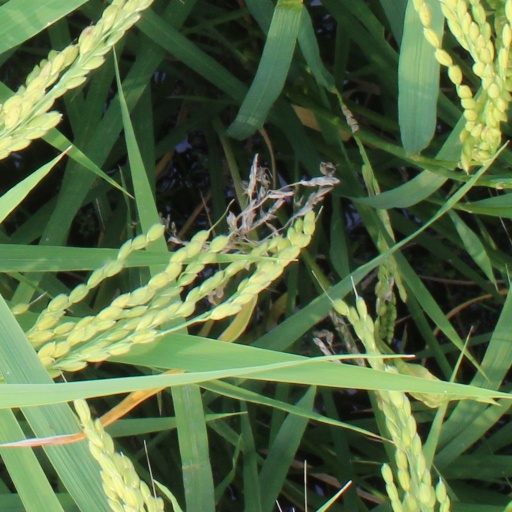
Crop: rice